Shady Dolomite

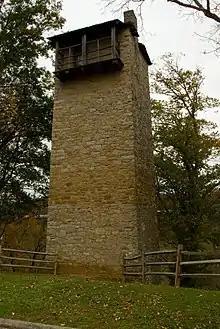

Lead and zinc ore bodies of the Austinville-Ivanhoe District occur in the Shady Dolomite in the vicinity of Austinville, Virginia. They are classified as Mississippi Valley Type deposits. The main ore minerals include sphalerite, galena, and hemimorphite. Formation of the ore deposits likely occurred when warm and saline groundwater moved through the Shady in the Late Paleozoic during the Alleghanian orogeny.